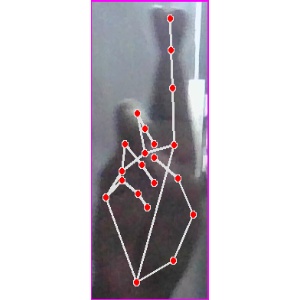
अक्षर: र